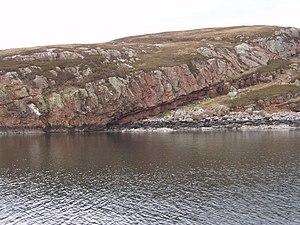
Les îles Crowlin, en anglais Crowlin Islands, en gaélique écossais Na h-Eileanan Cròlainneach, est un groupe de trois petites îles inhabitées du Royaume-Uni situées en Écosse. Appartenant à l'archipel des Hébrides intérieures, elles s'étendent entre l'île de Skye et la péninsule d'Applecross de l'île de Grande-Bretagne.